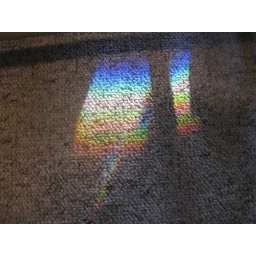
This was caused by sunlight coming through the glass pattern on the door to my apartment.